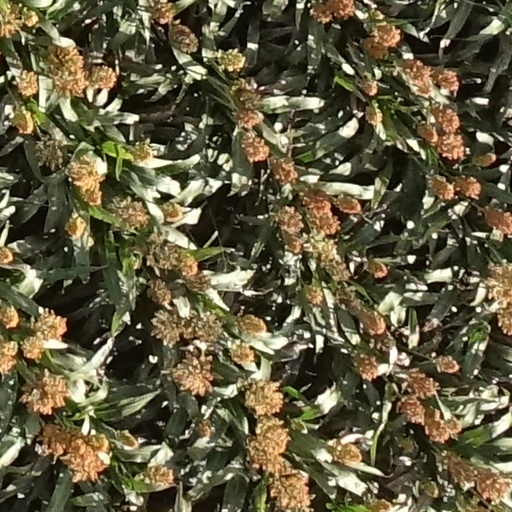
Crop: sorghum